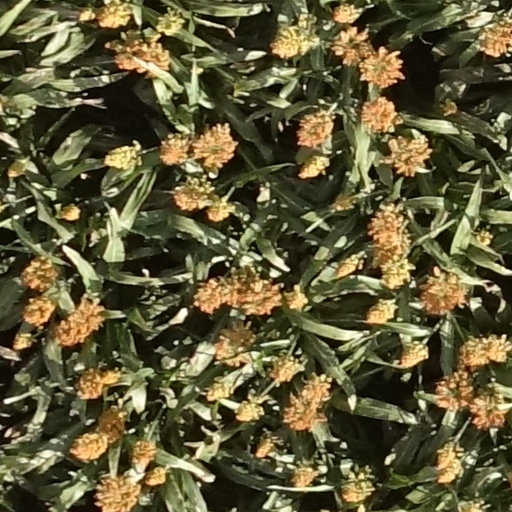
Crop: sorghum